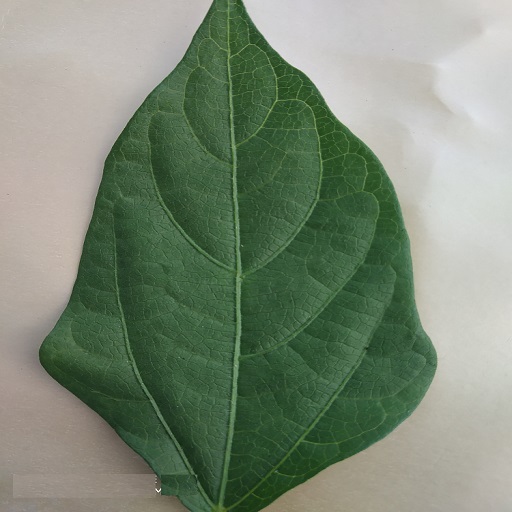
Label: Healthy